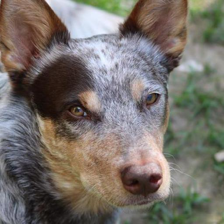
Label: animals